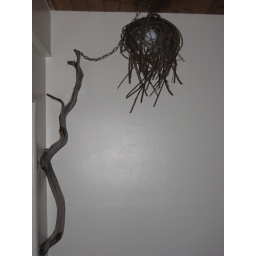
looks like medusa washing her hair in the bathroom sink